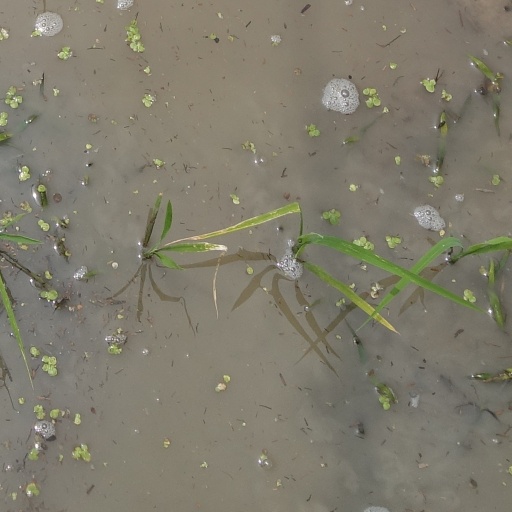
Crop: rice